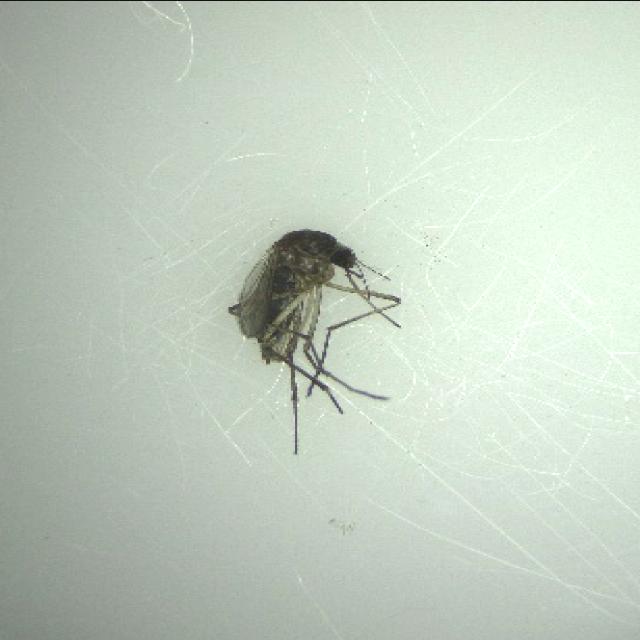
Species: aedes_vexans